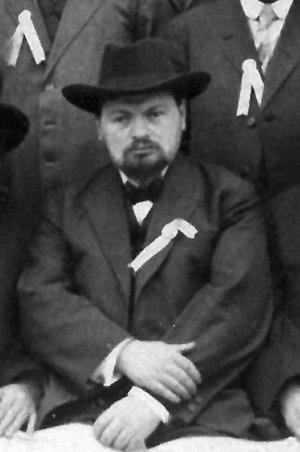
Meir Berlin, est un rabbin orthodoxe et leader du sionisme religieux. L'université Bar-Ilan porte son nom.